Man Plus

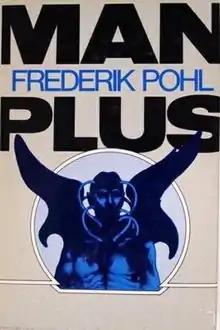
Cover of first edition (hardcover)

Man Plus is a 1976 science fiction novel by American writer Frederik Pohl. It won the Nebula Award for Best Novel in 1976, was nominated for the Hugo and Campbell Awards, and placed third in the annual Locus Poll in 1977. The story is about a cyborg, Roger Torraway, who is designed to operate in the harsh Martian environment so that humans can colonize Mars.